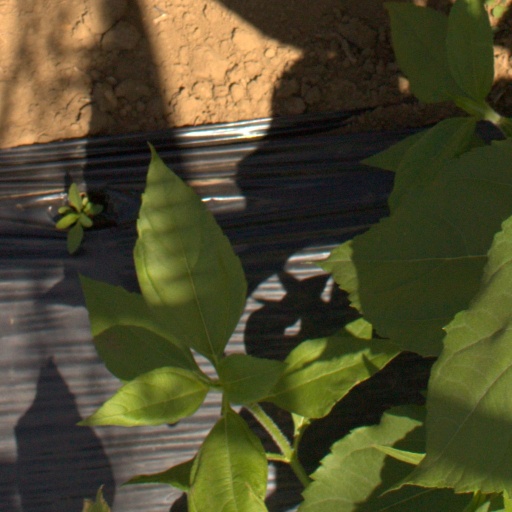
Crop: Jerusalem artichoke